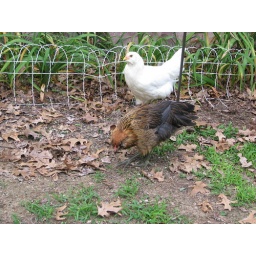
Doorstop and Big Nose eating whatever the squirrels didn't already get from under the bird feeder